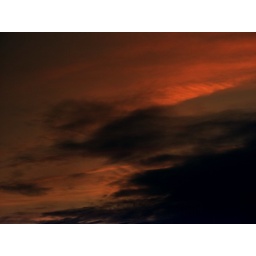
reddy orange sky in wrotham